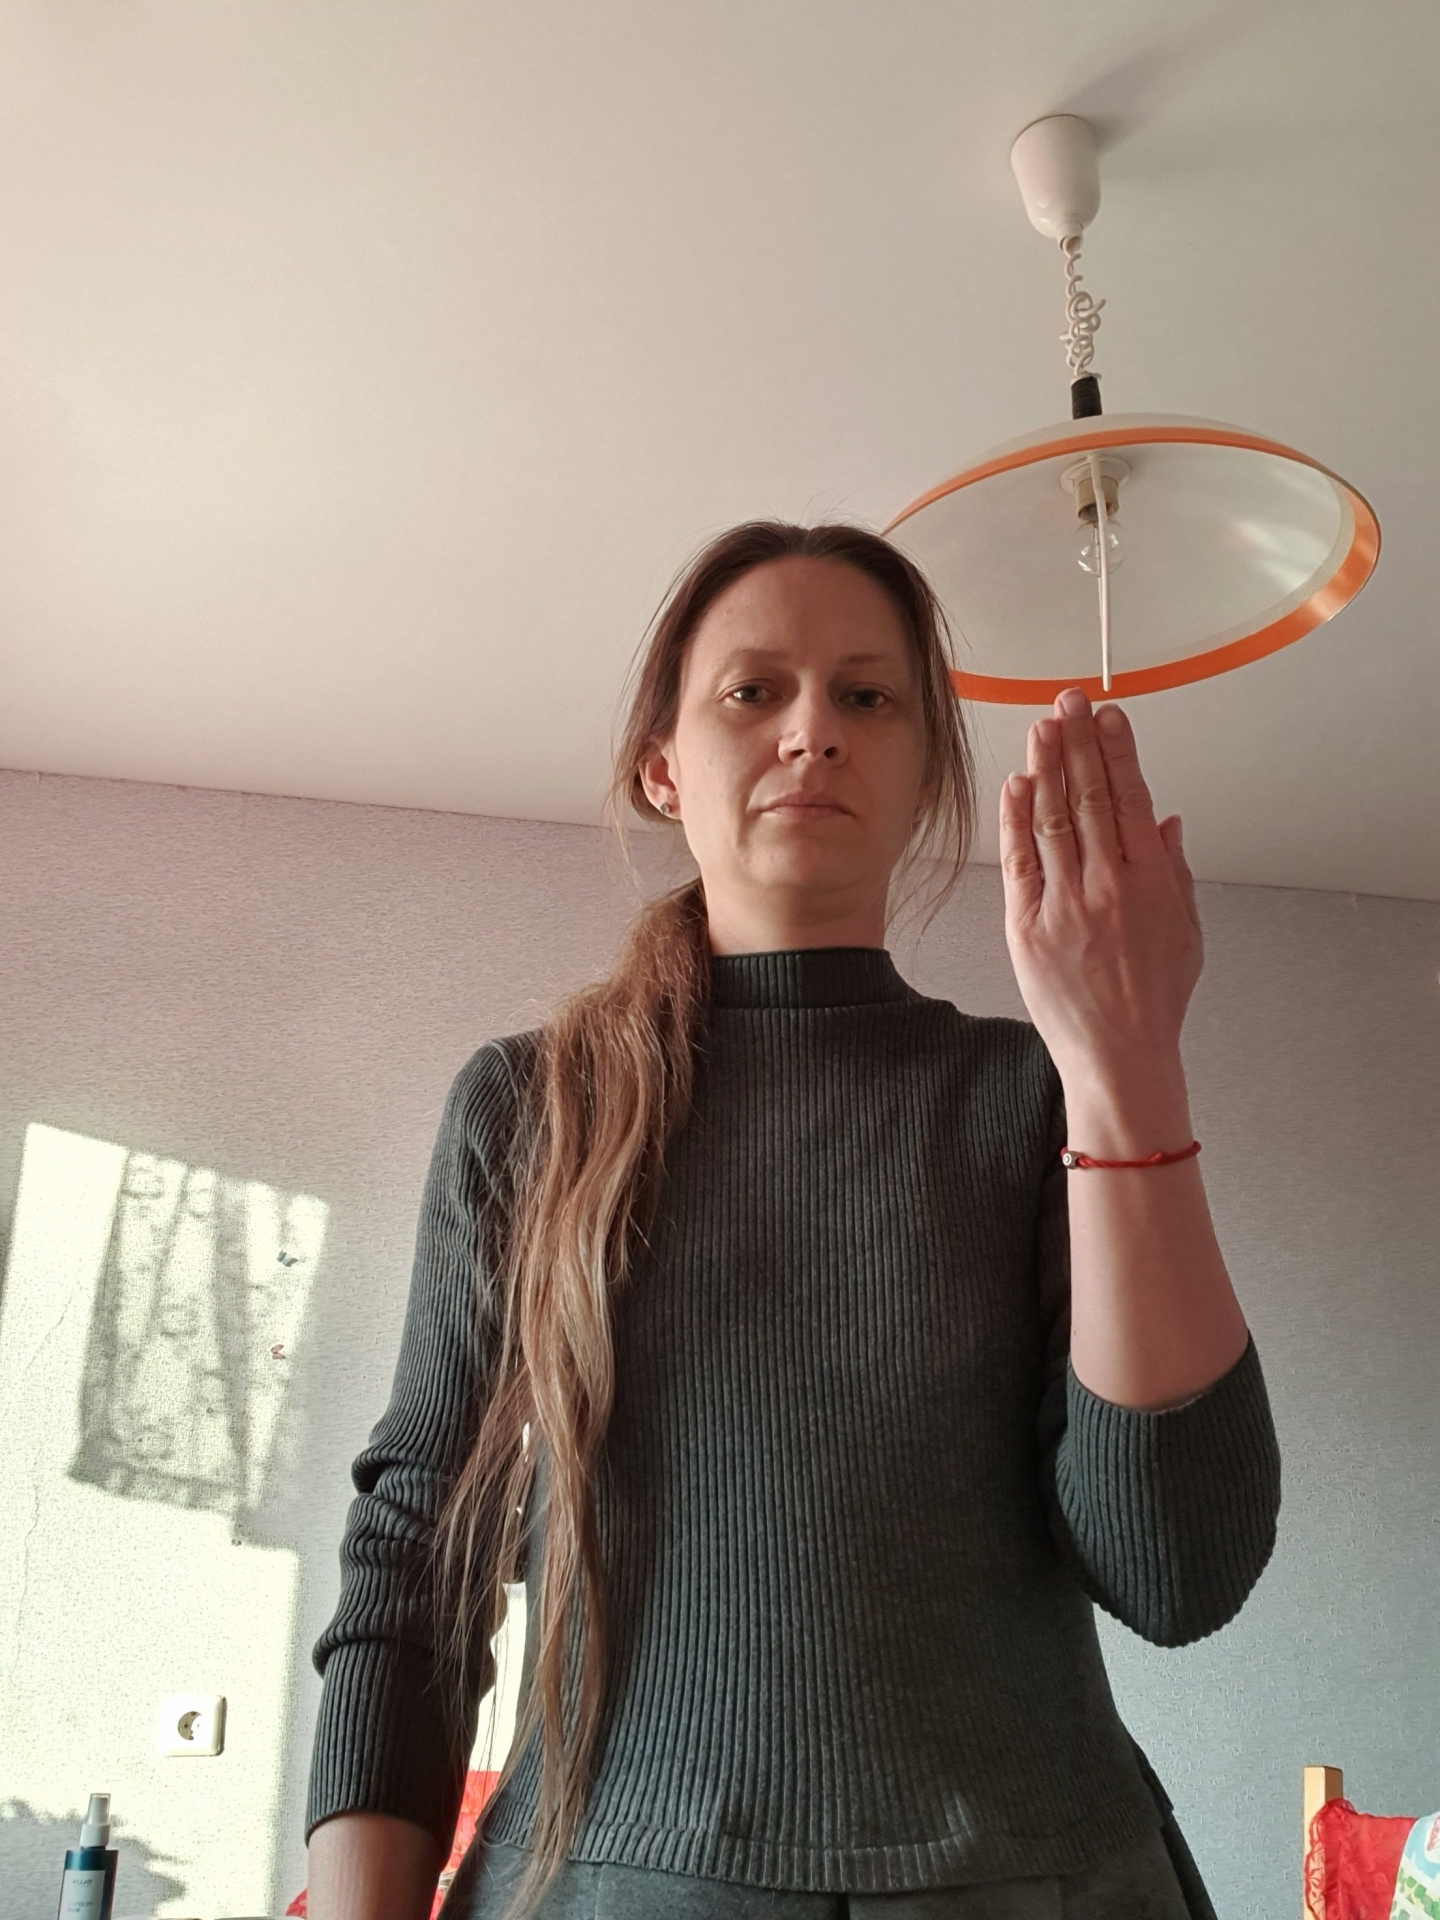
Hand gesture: stop_inverted